Hannah Kempfer

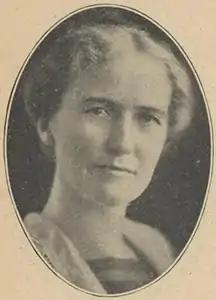

Hannah Jensen Kempfer (December 22, 1880 – September 27, 1943) was a Norwegian-American schoolteacher, farmer, and politician. She was a member of the Minnesota House of Representatives from 1923 to 1930 and from 1933 to 1942, representing District 50 that covered Otter Tail County. Born on a ship in the North Sea, Kempfer was adopted by a Norwegian family that immigrated to the United States in 1885. Her family settled in Minnesota and squatted a piece of railroad land where she grew up in poverty. She became a teacher at a small rural schoolhouse. Kempfer was one of the four women first elected to the Minnesota legislature in 1922 after women's suffrage. As a legislator, she championed the rights of children and fought for the conservation of natural resources. She introduced legislation to protect the Showy Lady's slipper, Minnesota's state flower.